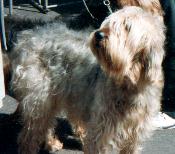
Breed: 217-n000014-otterhound